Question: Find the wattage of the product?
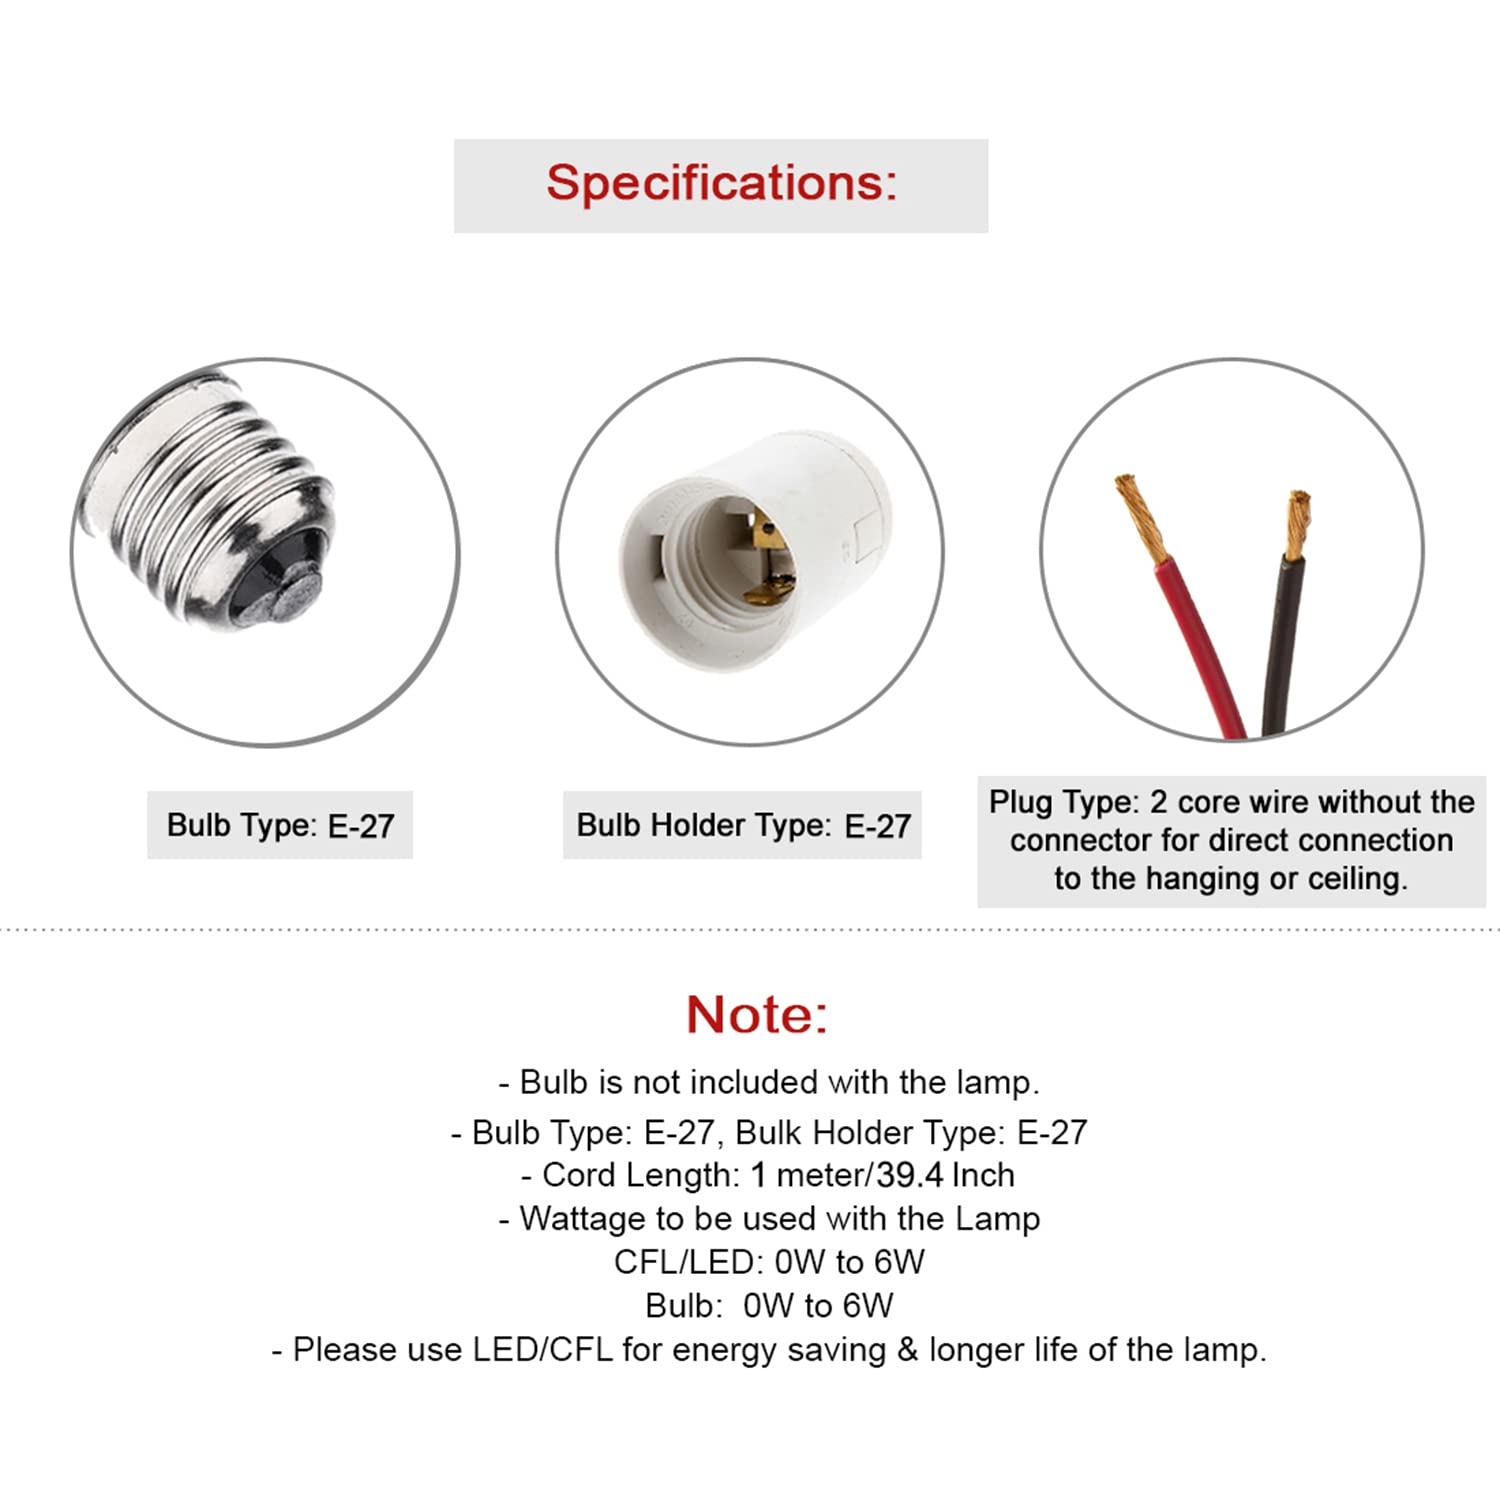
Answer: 6.0 watt